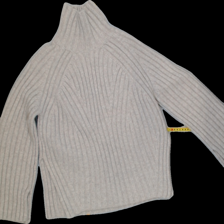
View: front
Type: Sweater
Category: Ladies
Brand: H&M
Colors: White
Material: 100%wool
Size: S
Trend: No trend
Stains: No
Price range: 100-150
Recommended usage: Reuse